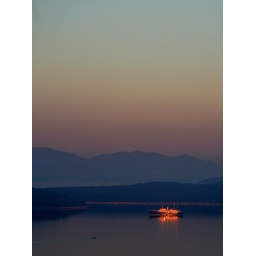
As the sun rose over Hvar Island, the sun was reflecting off a ship anchored just outside the harbor.